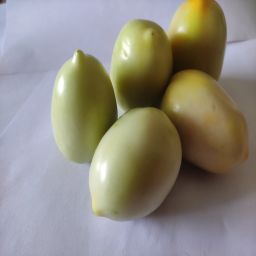
Crop: Tomato
Quality: Unripe